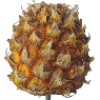
Label: Pineapple Mini 1